Kantō region

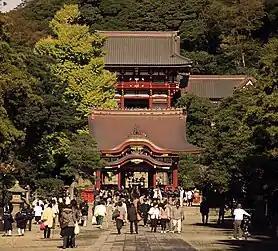
Tsurugaoka Hachiman in Kamakura

It was the first military government in Japan's history. Kamakura flourished until the fall of the Kamakura Shogunate, and its political functions returned to Kyoto in 1392.